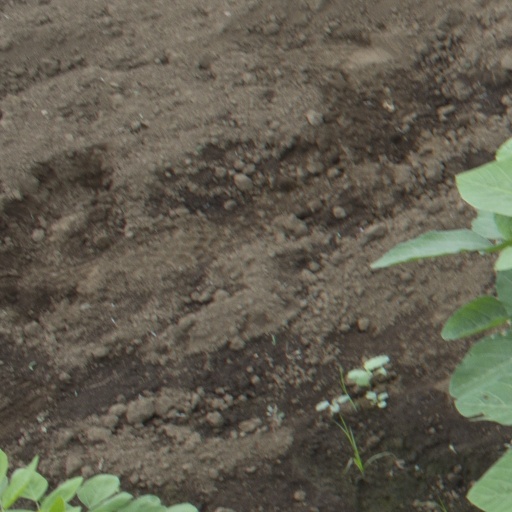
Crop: soybean